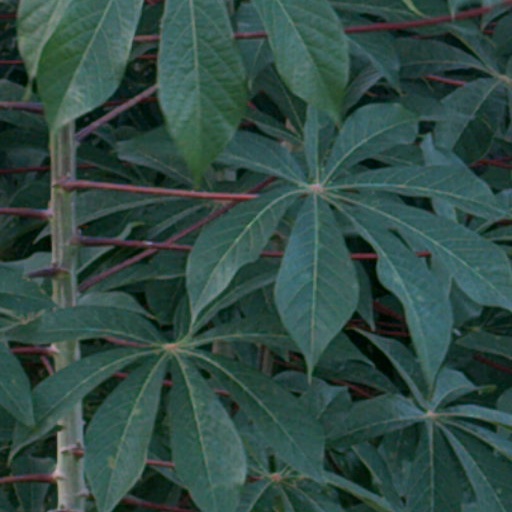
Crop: cassava